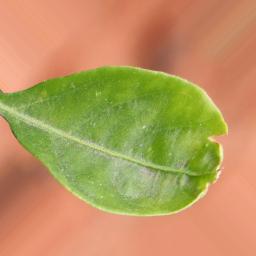
Label: healthy